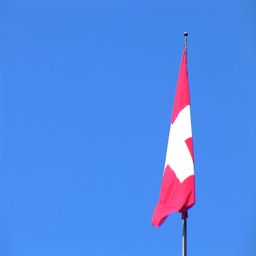
flag flutters against a blue sky